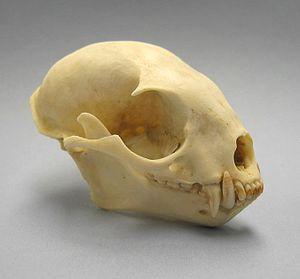
Le Kinkajou est une espèce de mammifères arboricoles et nocturnes de la forêt humide des Guyanes, de l'Amazonie, des Andes et de l'Amérique centrale.